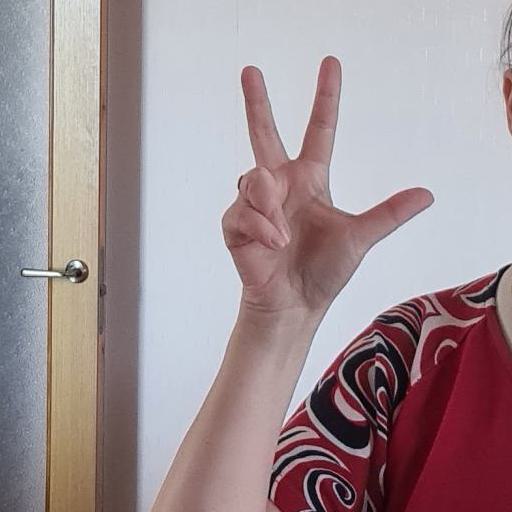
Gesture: three2